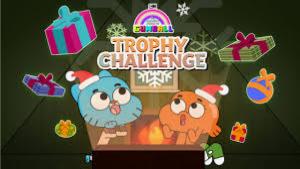
Portrait style: Cartoon Portrait